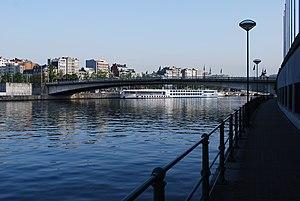
Vue du bateau de croisière ""Regina Rheni"" au port des yachts de Liège, sur la Meuse."